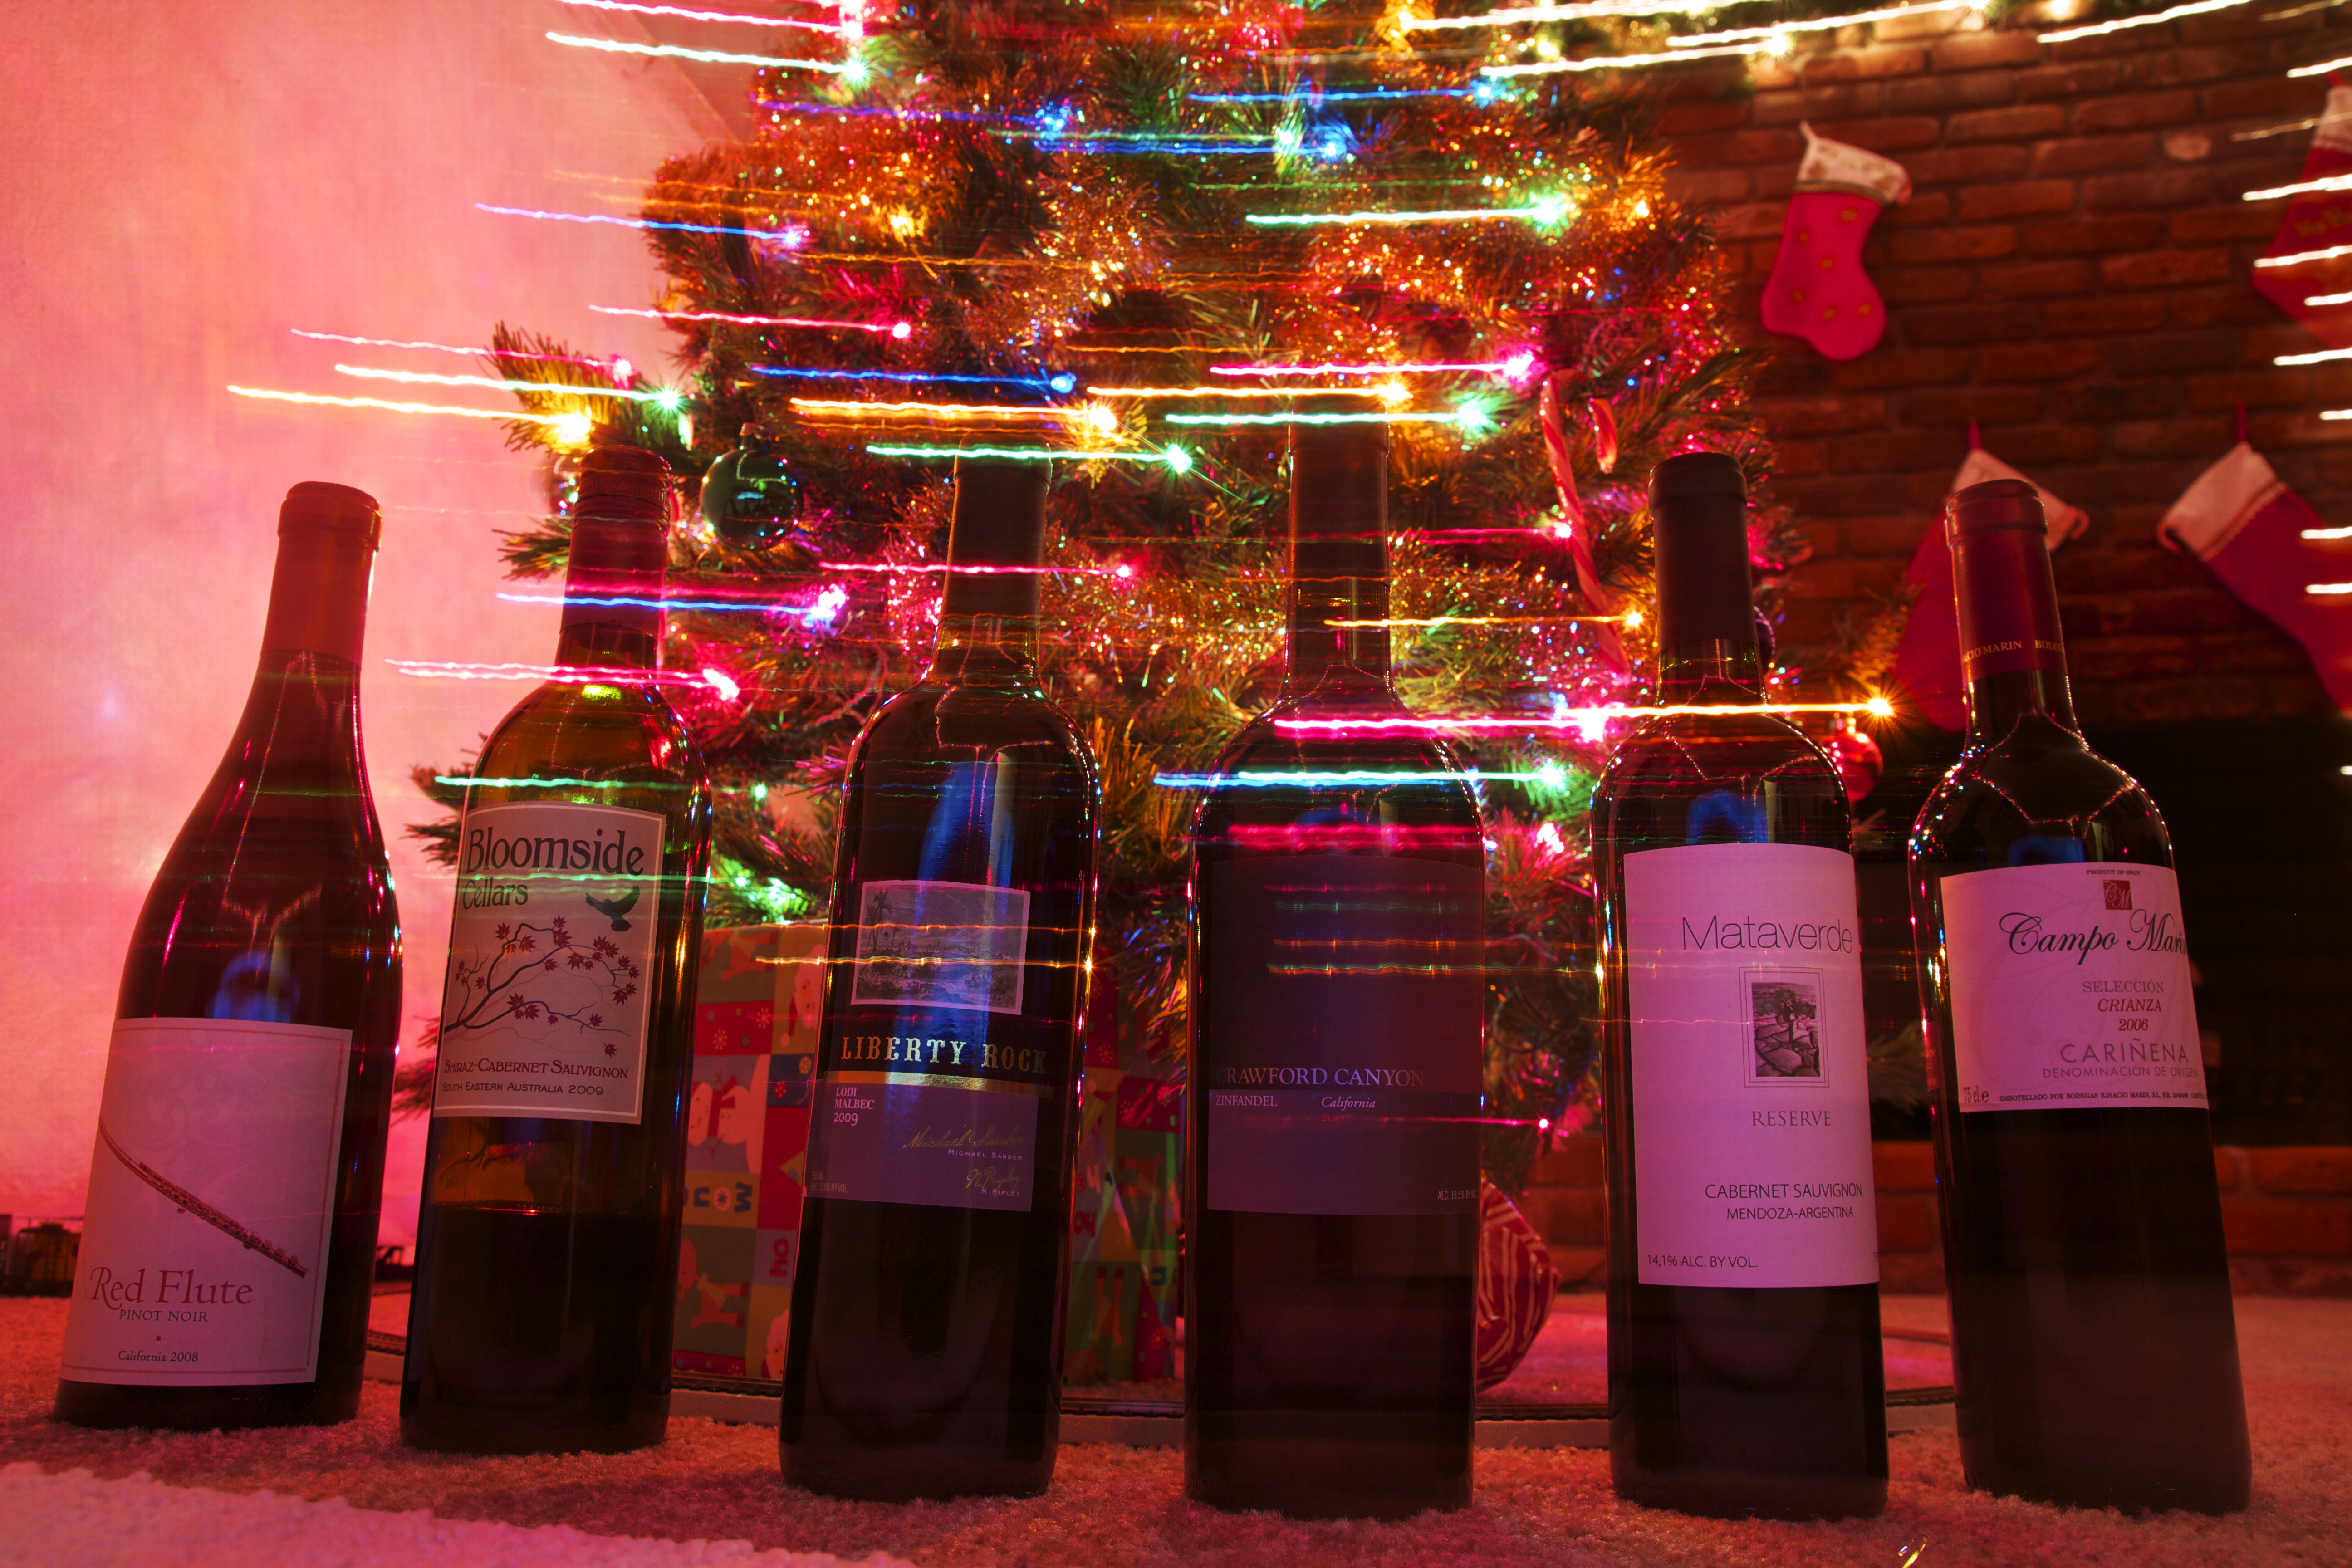
red, macro, canon, christmas, cheer, christmas decoration, long, lights, exposure, holidays, canon7d, sigma, sigma70200